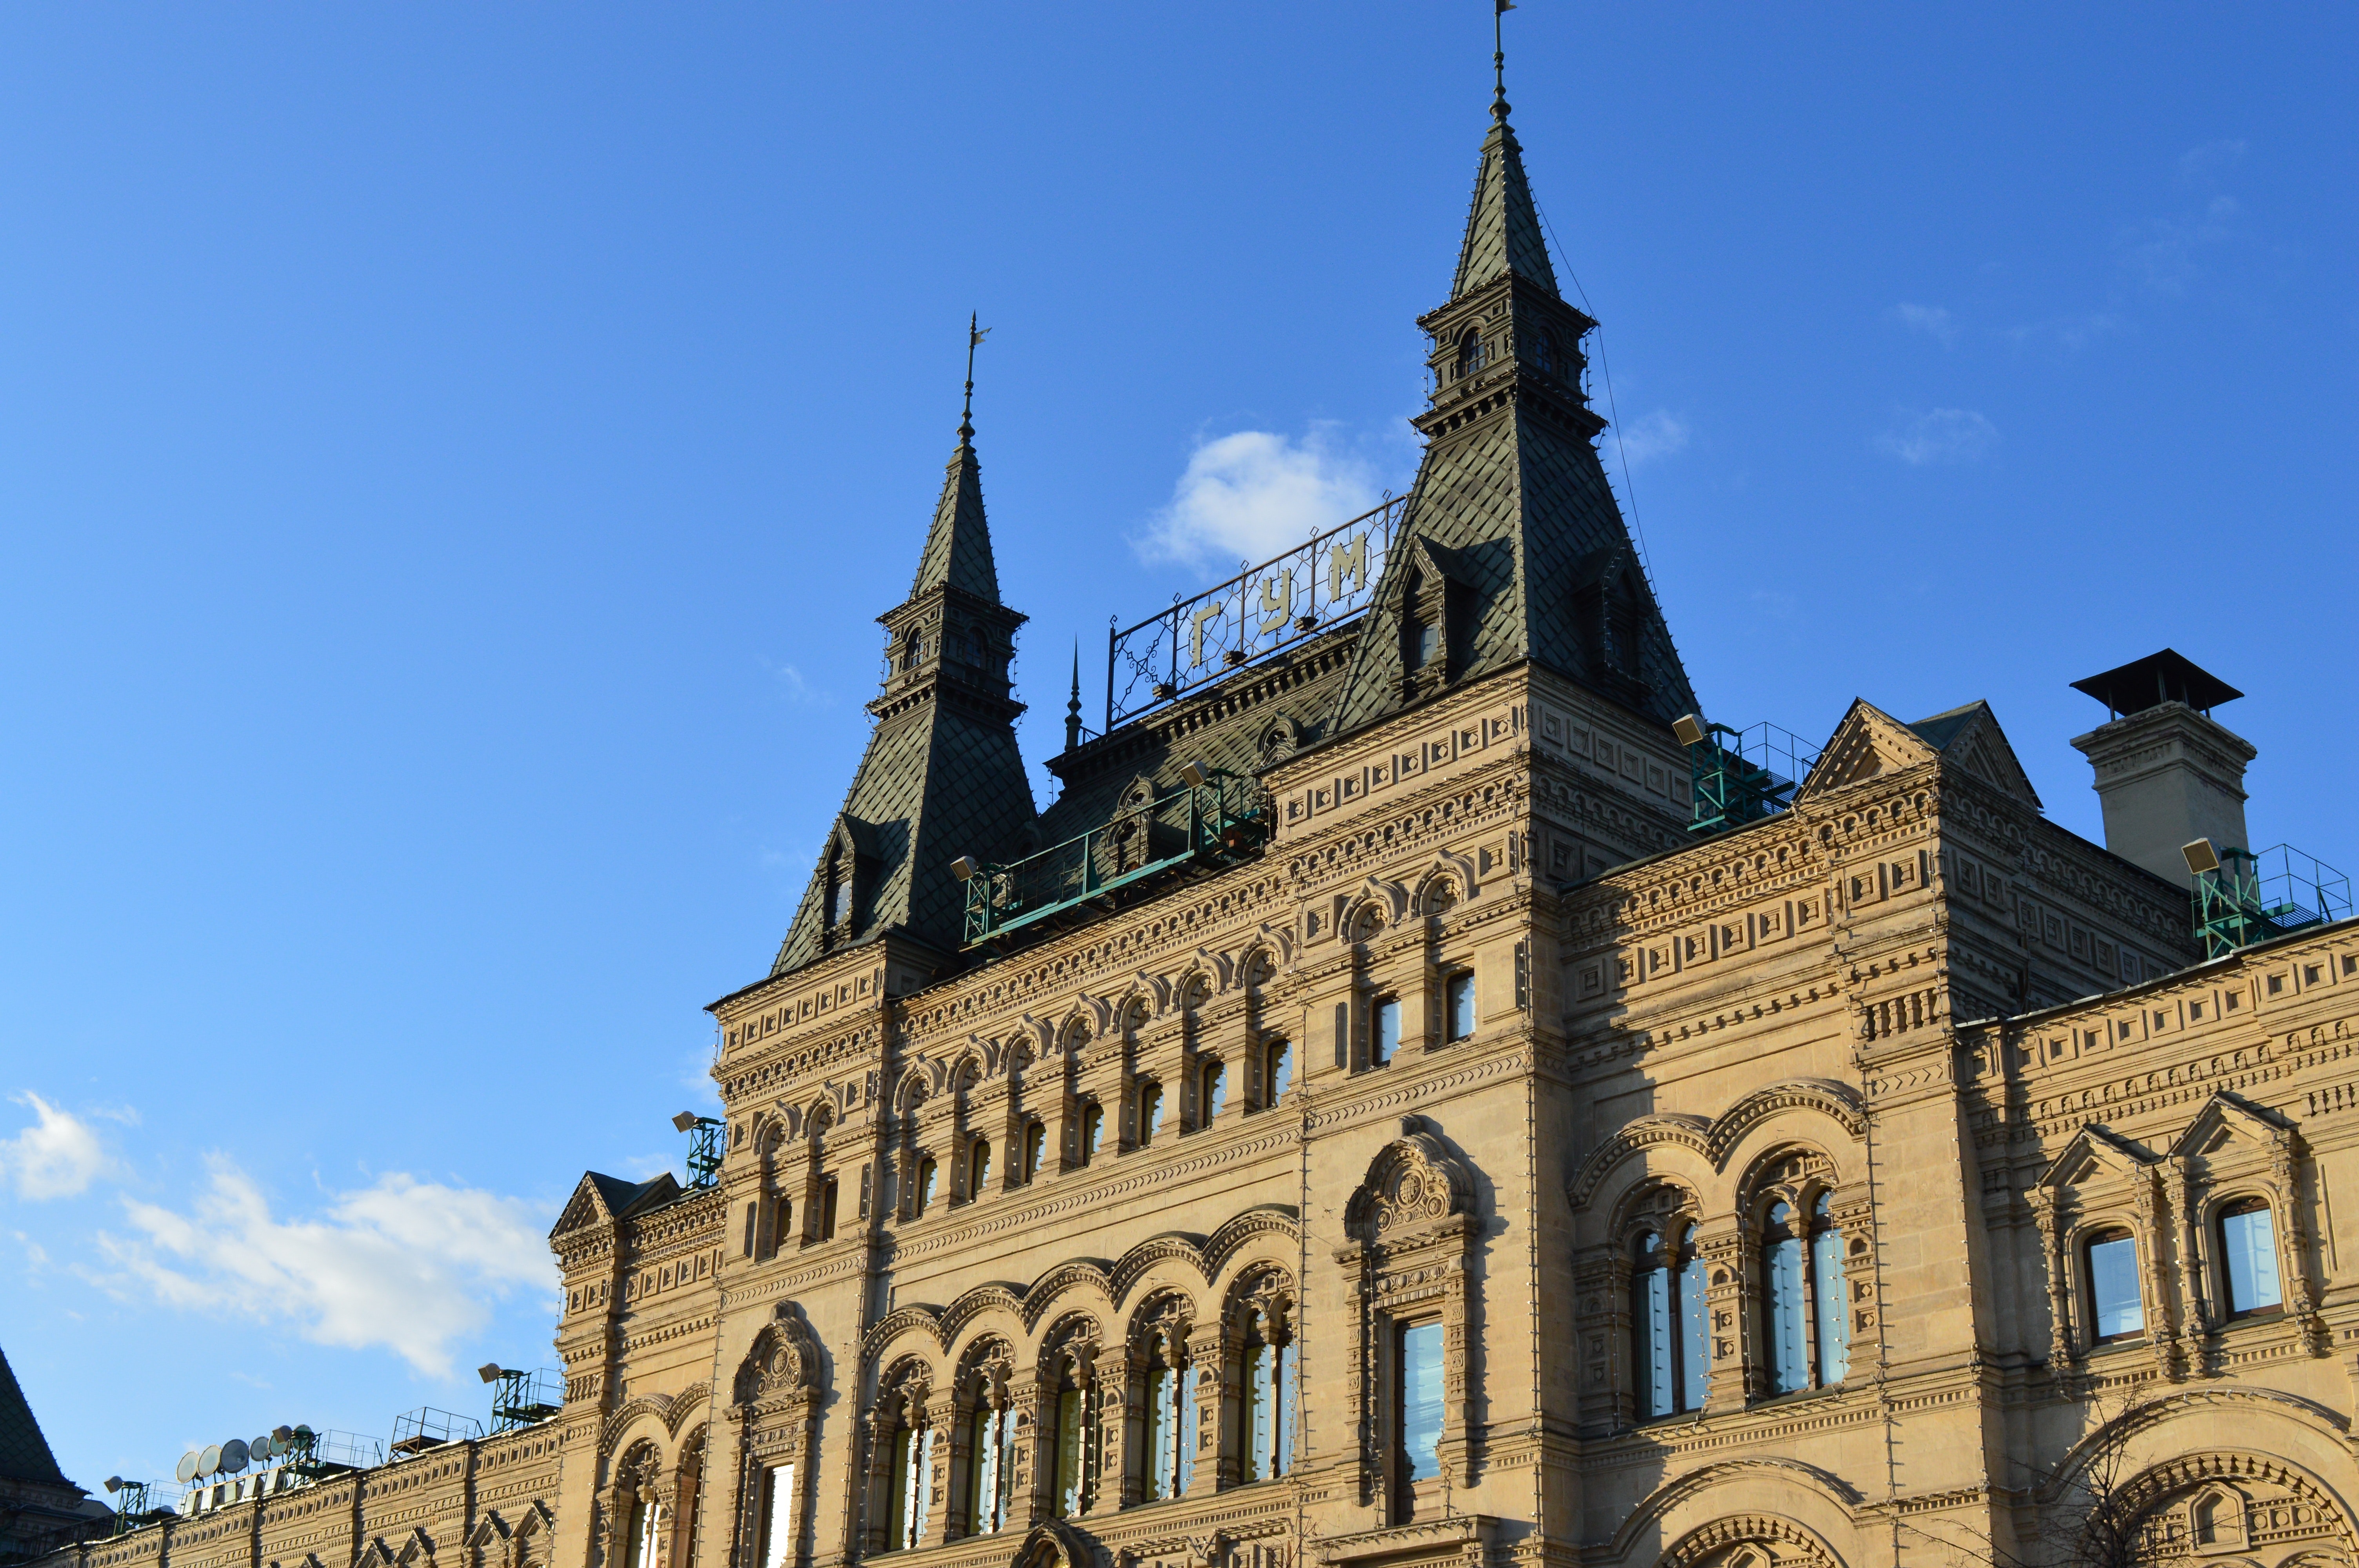
landmark, architecture, spire, sky, building, town, medieval architecture, city, classical architecture, steeple, facade, chateau, stately home, turret, seat of local government, tourist attraction, gothic architecture, palace, house, tourism, vacation, historic site, listed building, cloud, tower, metropolis, castle, history, plaza, mansion